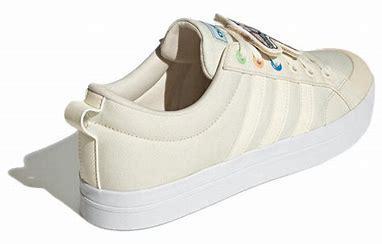
Brand: adidas
Model: neo Adidas NEO Bravada